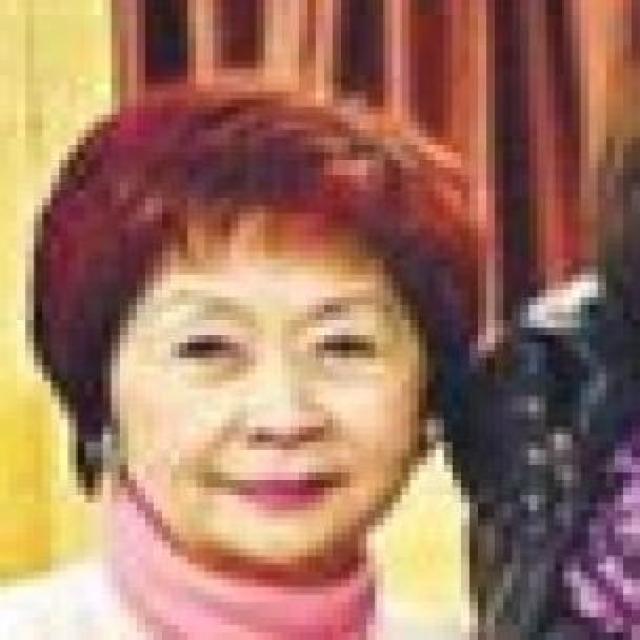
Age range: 45-64